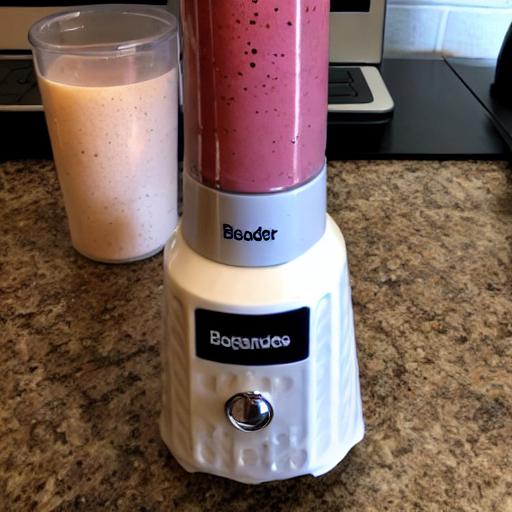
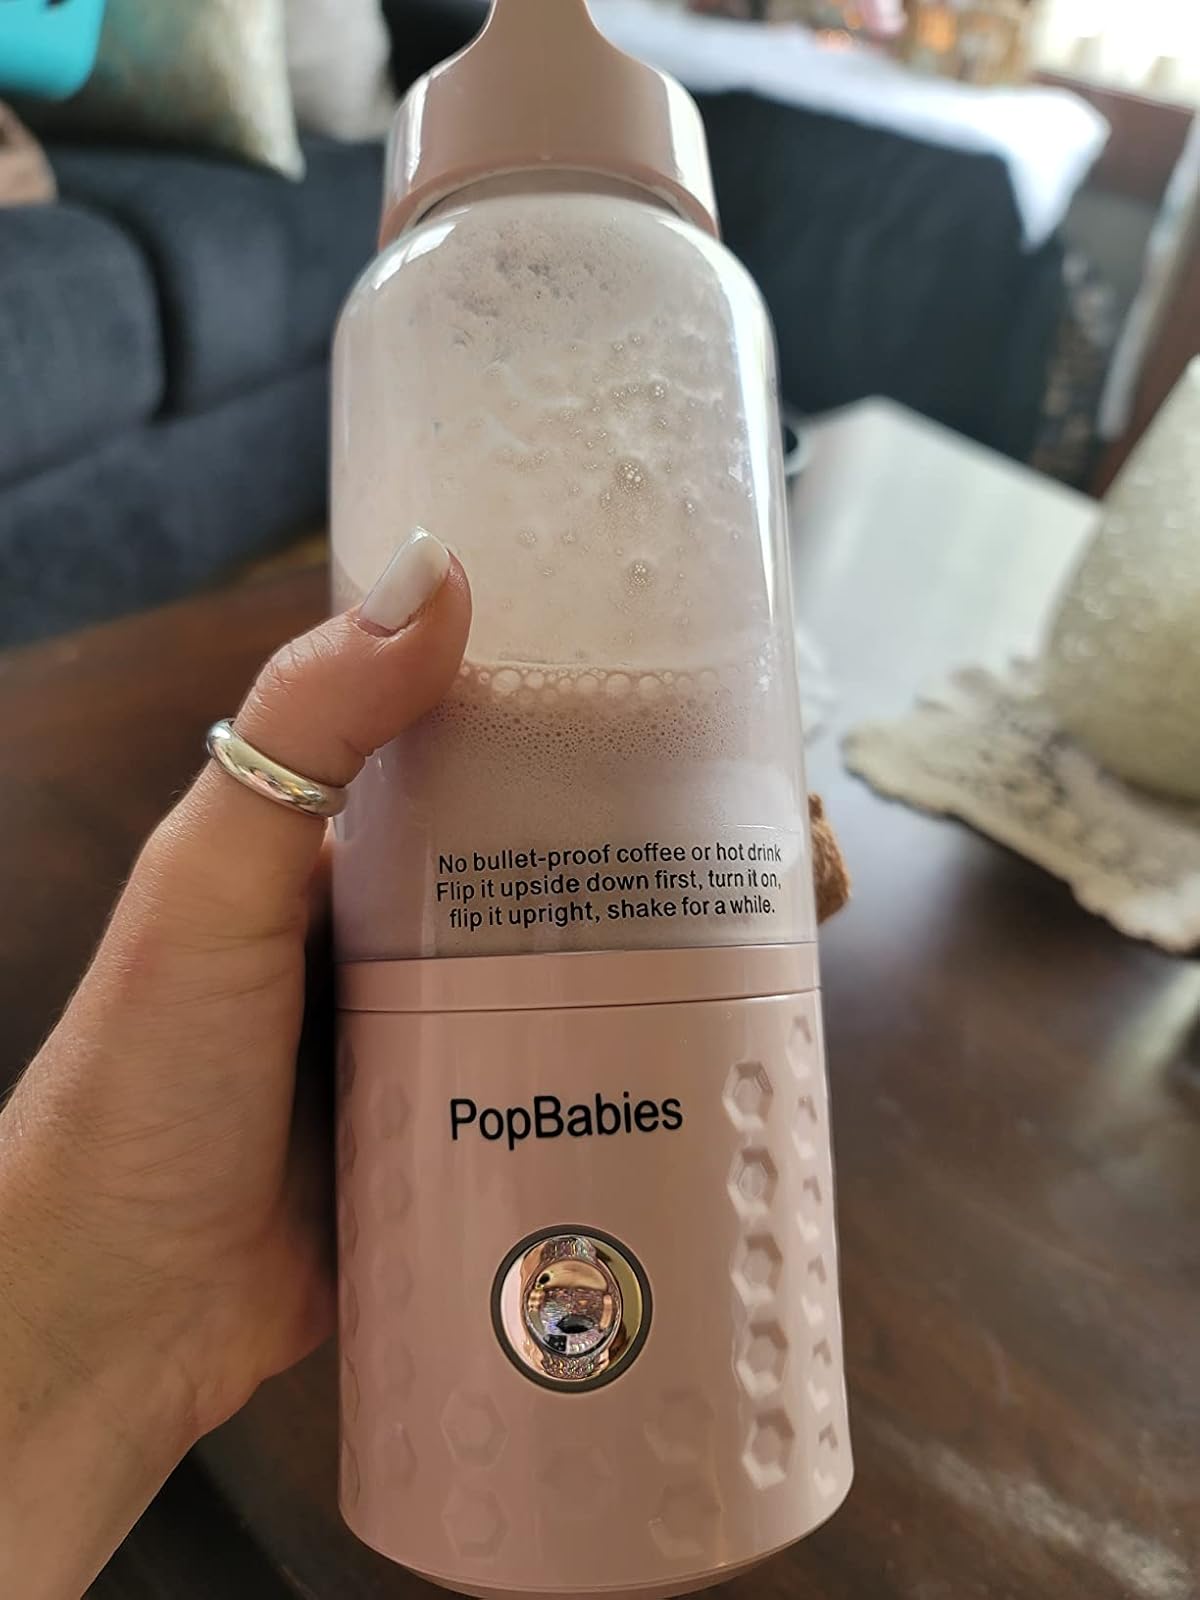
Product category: items_blender
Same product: no